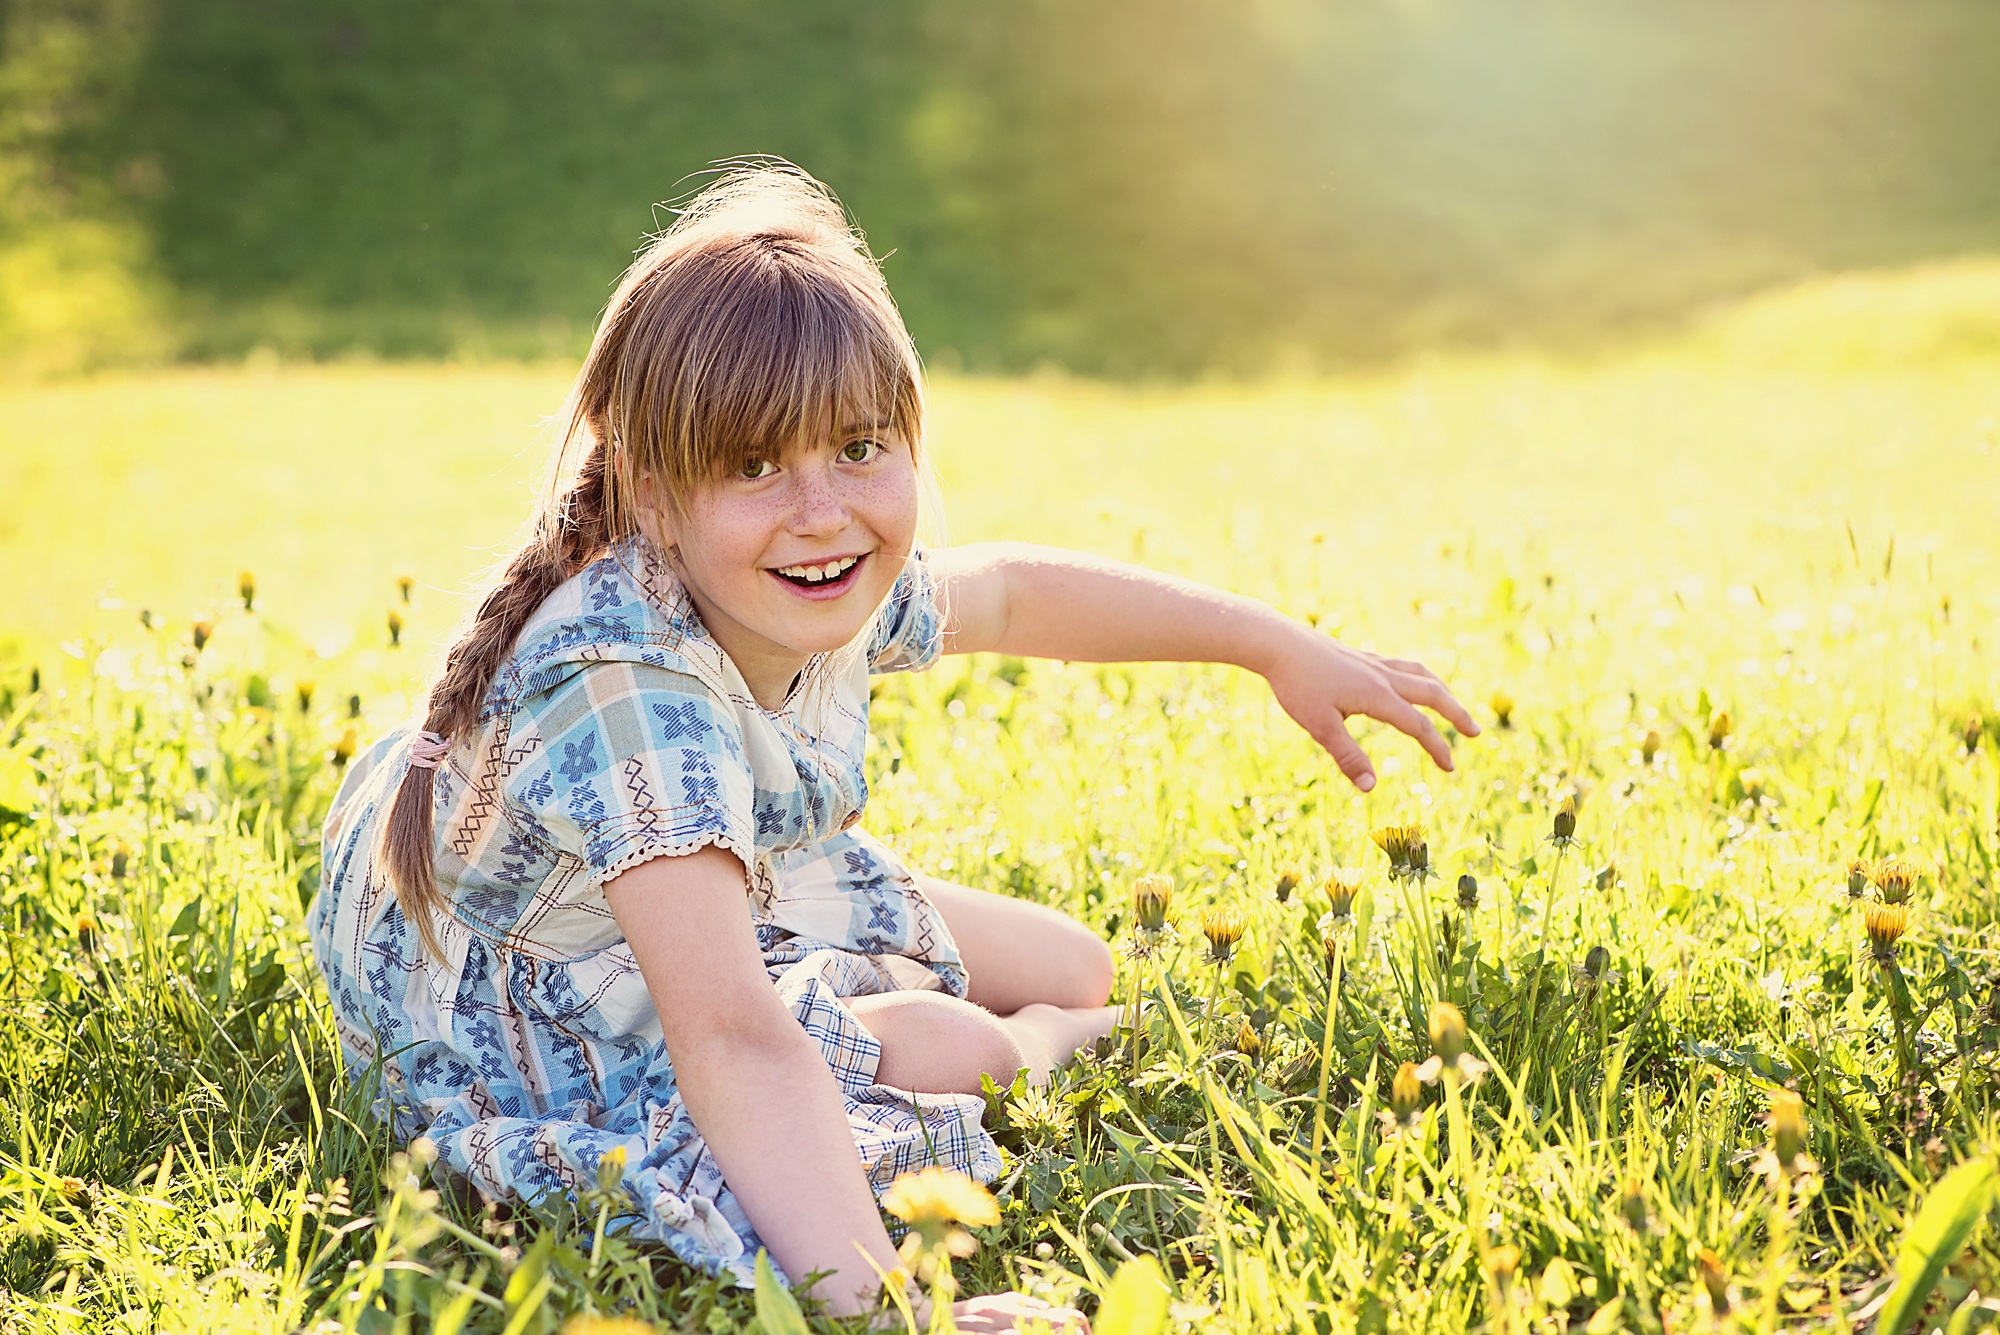
nature, grass, person, people, girl, field, lawn, meadow, play, sunlight, flower, portrait, child, human, laugh, toddler, blond, out, portrait photography